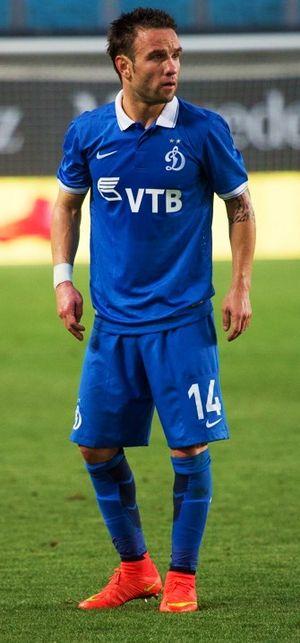
Mathieu Valbuena, né le 28 septembre 1984 à Bruges dans la banlieue de Bordeaux, est un footballeur international français qui évolue au poste de milieu de terrain à l'Olympiakos.